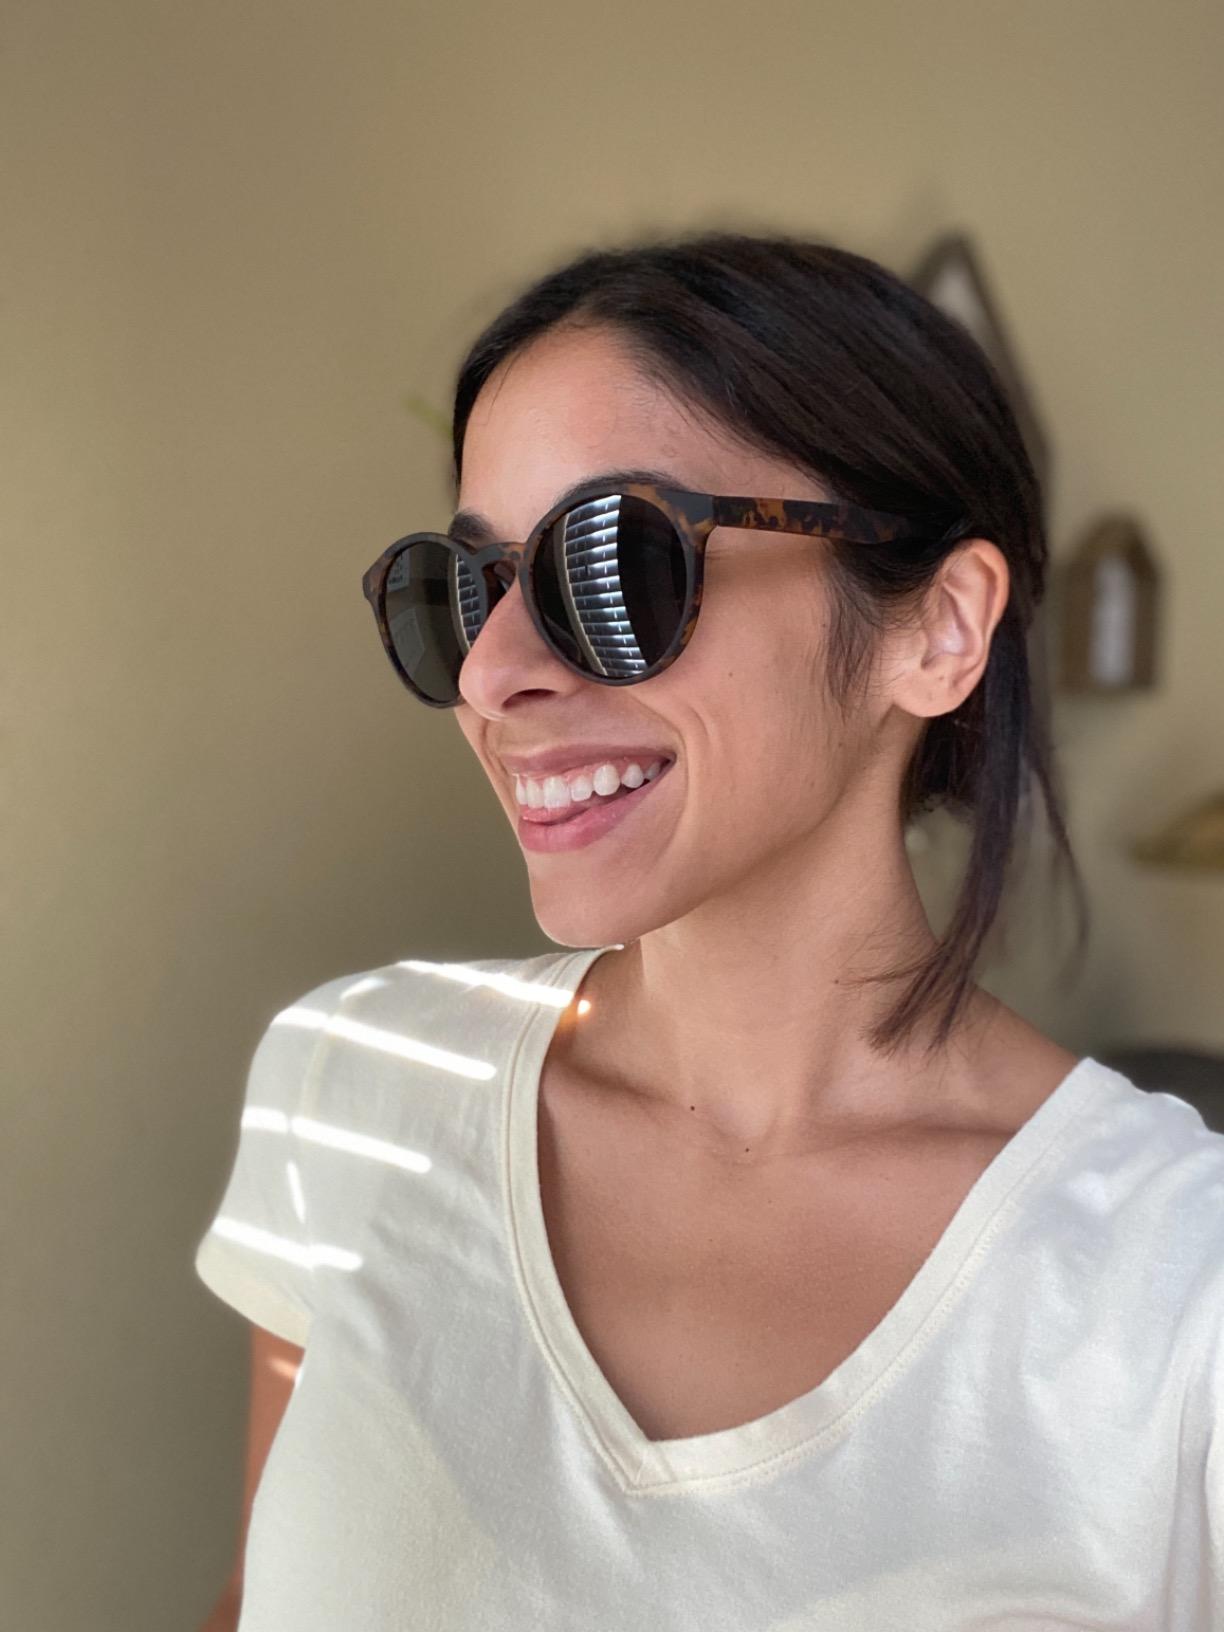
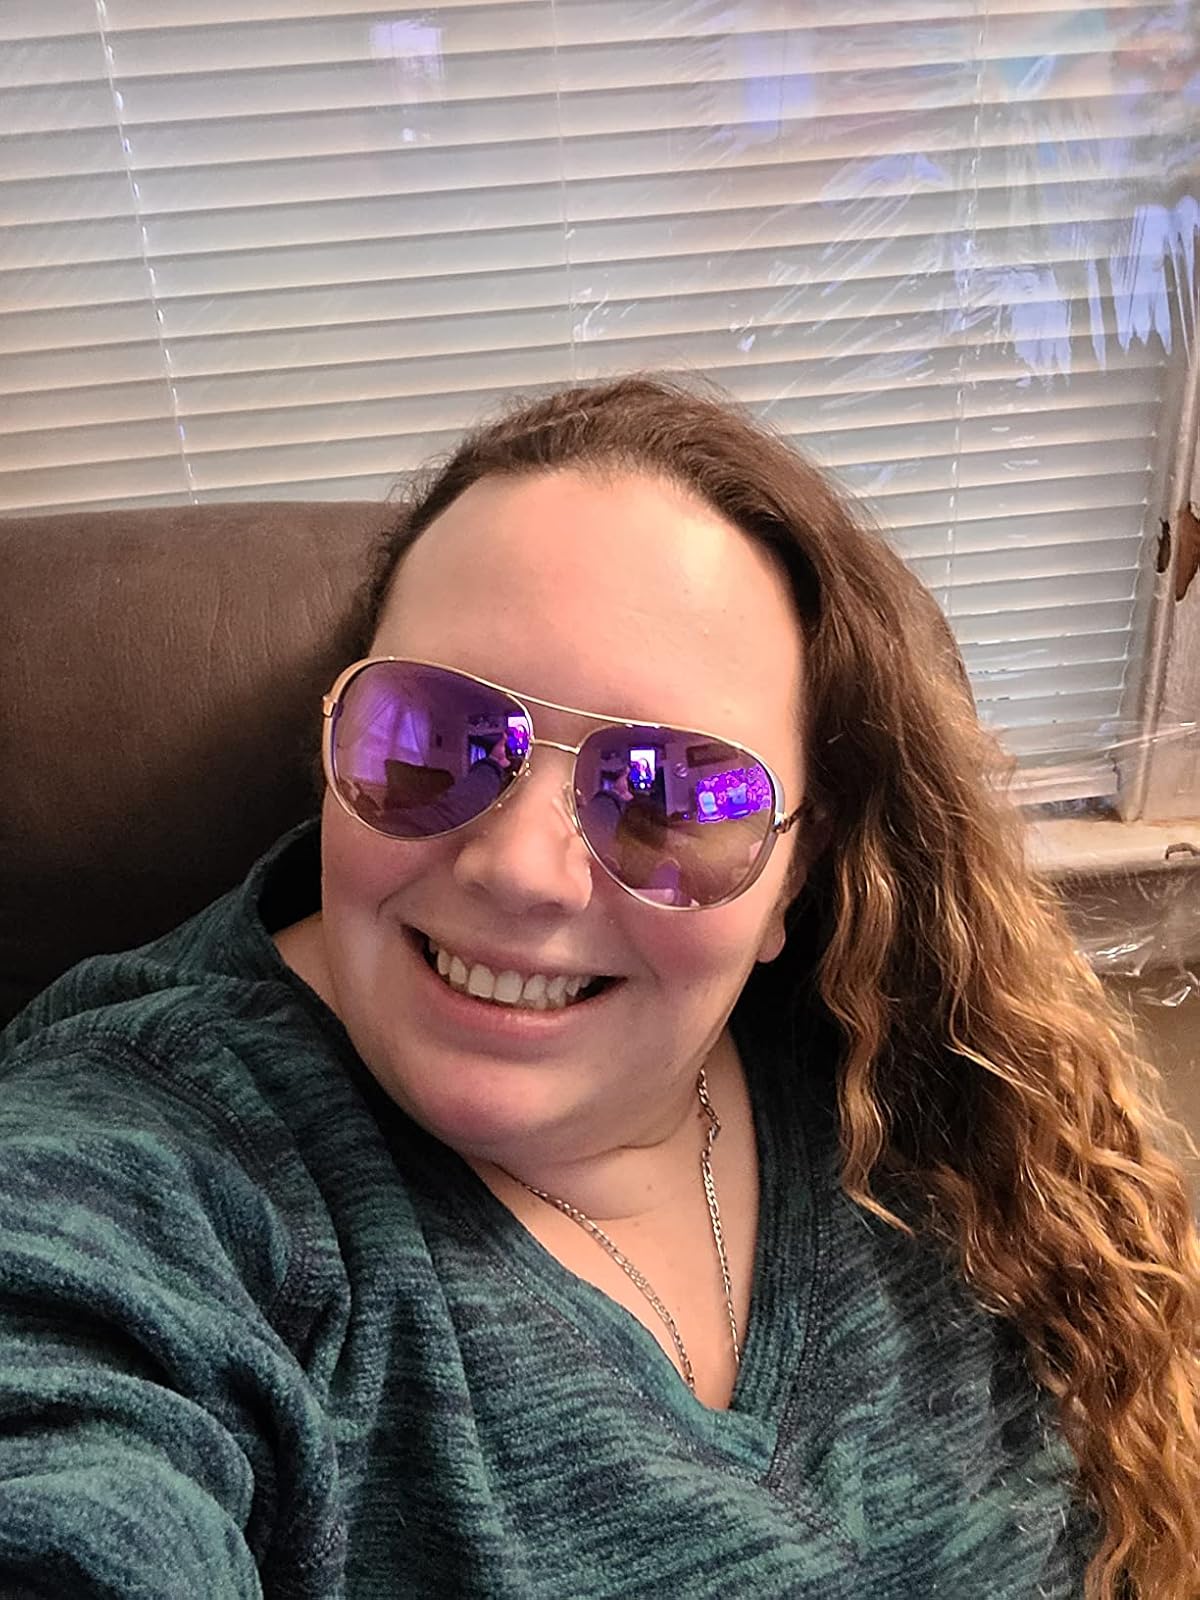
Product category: accessories_sunglasses
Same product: no